Michael Michalsky

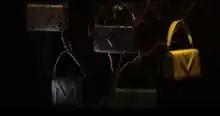
Bags inspired in Madonna by Michalsky

In 2009, Michalsky founded the agency "Michalsky Designlab" in 2009, offering design services in the areas of product and interior design.